Culture of Bermuda

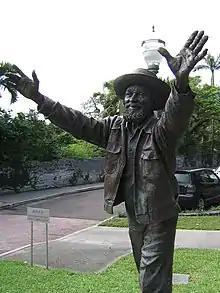
Statue of Johnny Barnes, located near the Bermuda Underwater Exploration Institute.

The culture of Bermuda reflects the heritage of its people, who are chiefly of Native American, African, and European descent. A small percentage of Asians also live on the island. Although Bermuda is an overseas territory of the United Kingdom, it also has strong historical links with the United States. On one hand, Bermudians seem British in their customs - for example, playing cricket, driving on the left, and having Queen Elizabeth II on their banknotes. At the same time, a strong North American cultural influence is obvious: the currency is on par with the US Dollar; Bermudians frequently watch television from the US. Dress in Bermuda, however, is distinct from either American or British styles. While in the US or the United Kingdom, shorts are considered casual dress, Bermuda shorts are considered to be formal attire in Bermuda, and are worn with a jacket and tie.